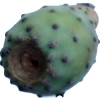
Label: cactus_fruit_green